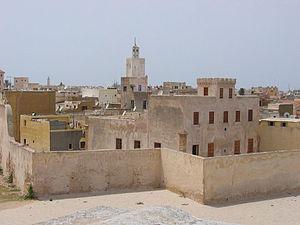
Cette liste recense les sites du Maroc inscrits au patrimoine mondial de l'humanité, après acceptation par le Comité intergouvernemental du patrimoine mondial de l'UNESCO, ou sur la liste indicative fournie par le Maroc, en vue d'être éventuellement proposés pour inscription.
Cet article recense les sites inscrits sur la liste du patrimoine mondial par l'UNESCO situés en Afrique.